Jordan Zimmermann

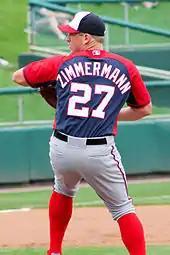
Zimmermann in March 2015

In 2013, Zimmermann was named to his first All-Star Game, but chose not to play due to stiffness in his neck. He finished the season with a career high in wins, going 19–9, while also posting a 3.25 ERA and 161 strikeouts in a career-high innings over 32 starts. His wins total tied with Adam Wainwright for the National League lead.